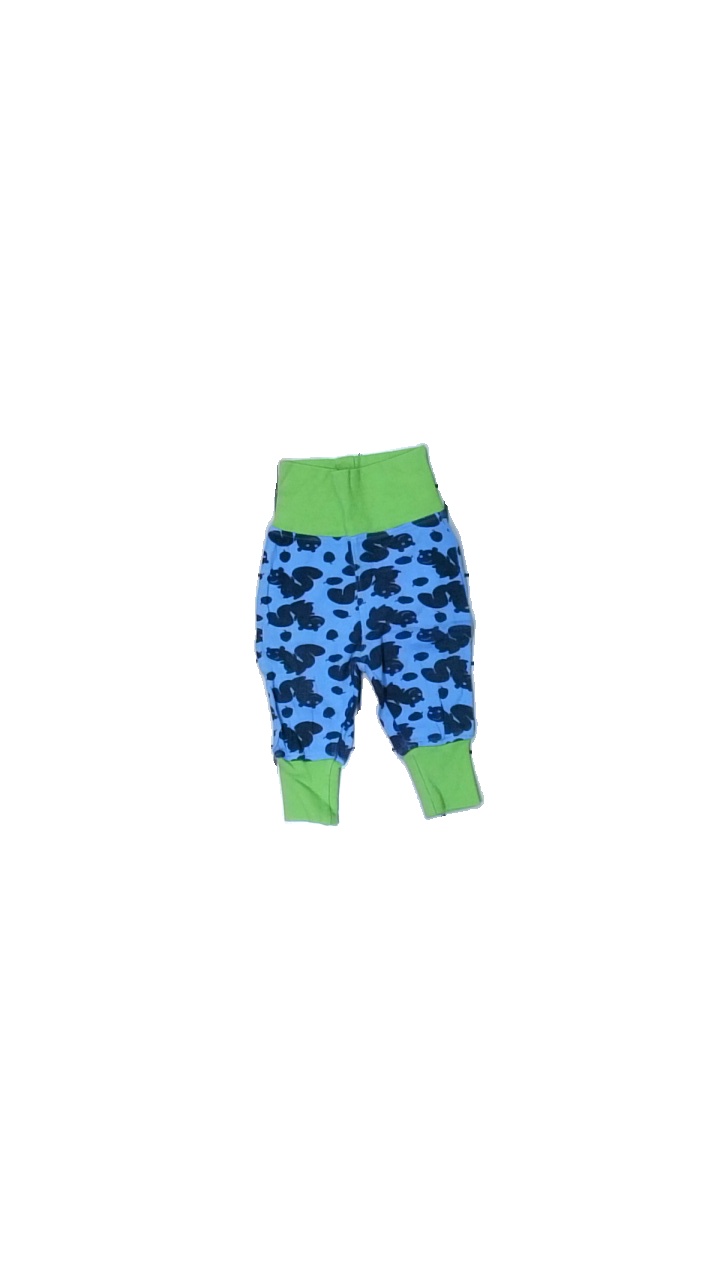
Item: Trousers (Children)
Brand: Friends
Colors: Green, Blue
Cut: Regular
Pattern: Other
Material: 100% cotton
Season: All
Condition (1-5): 3
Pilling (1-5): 2
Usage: Recycle
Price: <50